Phase plug

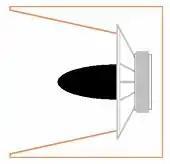
Horn-loaded woofer showing a phase plug in black

Phase plugs may be placed in front of woofer cones, especially in horn-loaded loudspeaker designs. In the same fashion as compression driver phase plugs, the intent is to minimize higher-frequency wave interference near the driver. In this case, "high frequency" is relative to the intended bandpass; for example, a cone woofer might be expected to reproduce 550 Hz energy near the top of its intended range, however, the wavelength of 550 Hz is approximately twice the diameter of the woofer, so wave energy at that frequency traveling laterally from one side to the other will be out of phase and will cancel. With a phase plug in the center, such lateral wave energy bounces off of the obstruction and is reflected outward toward the listener. Phase plugs for woofer cones are typically solid plugs positioned over the woofer's central dust cap, or in the center of the woofer, replacing the dust cap.